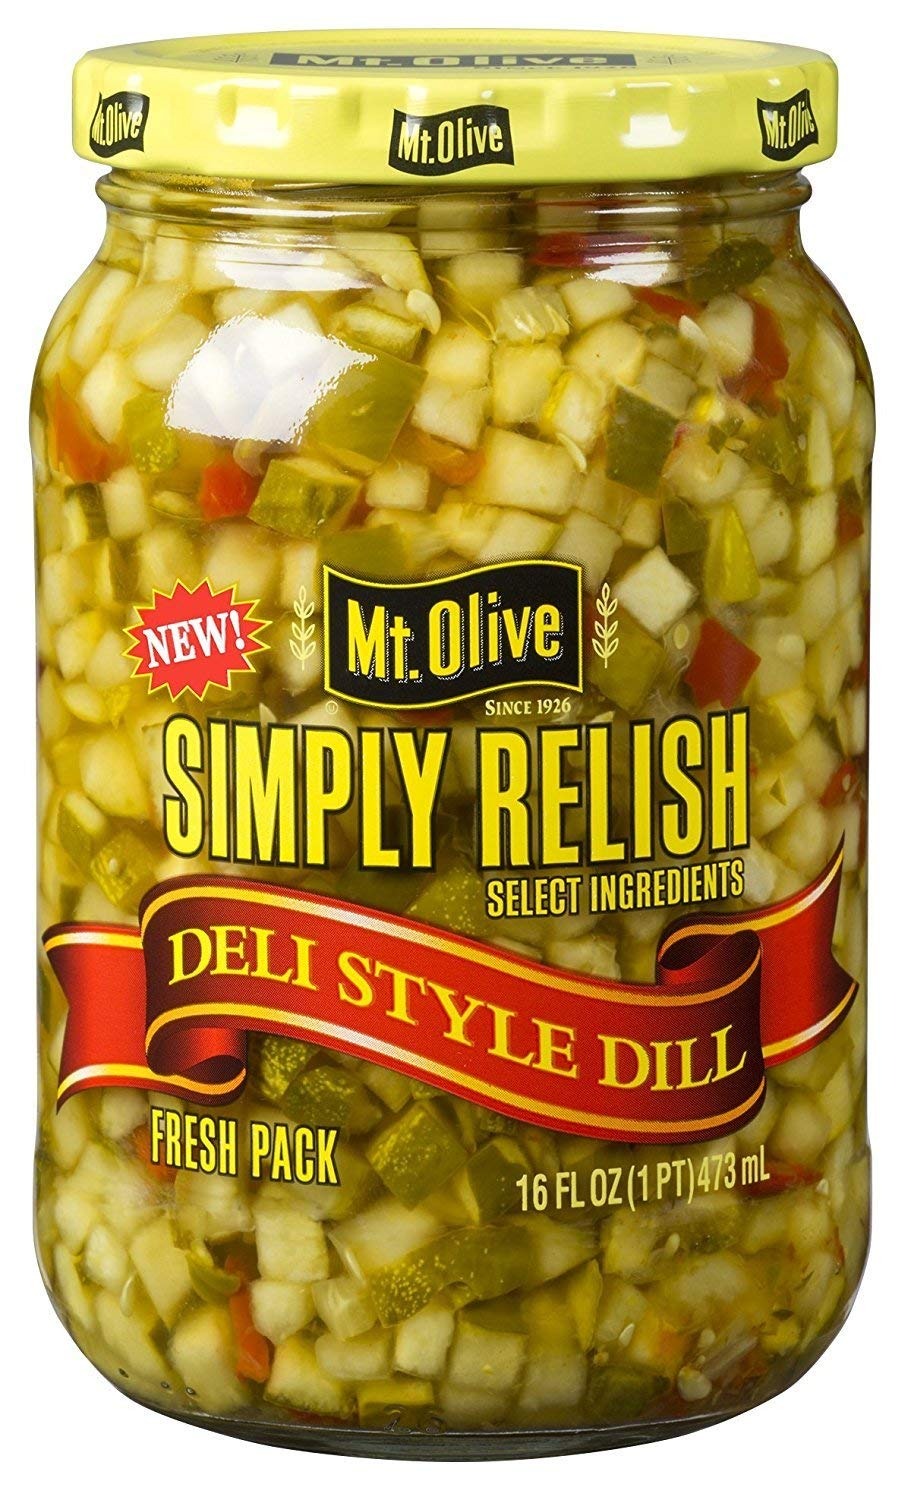
Item Name: Mt. Olive Simply Relish Deli Style Dill 16 fl (Pack of 2)
Value: 32.0
Unit: Fl Oz

Price: 22.47